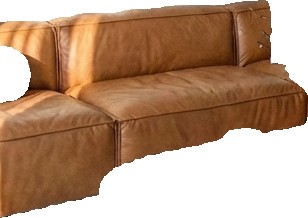
Surface category: sofa